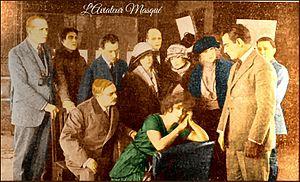
Une scène de «L'Aviateur Masqué», 2e. épisode
Pierre-Robert Florigni, était un écrivain français, auteur de romans populaires et de pièces de théâtre, écrites le plus souvent en collaboration. Il fut journaliste à La Petite Gironde mais également à Paris.